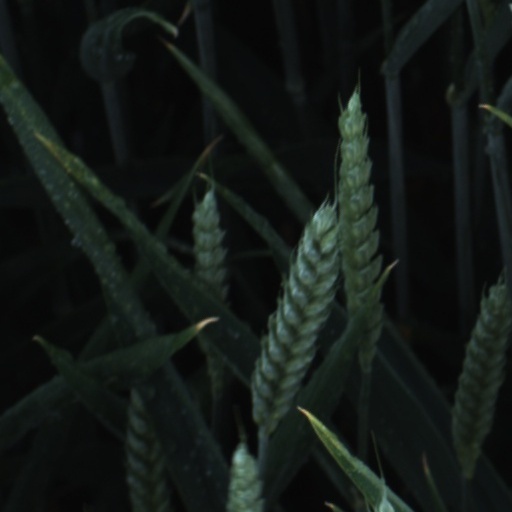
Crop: wheat